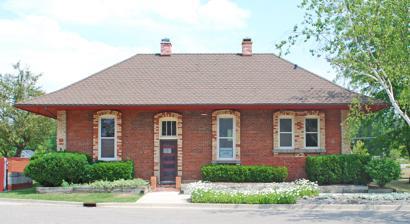
Building: Fenton Railroad Depot
Country: United States of America
Year built: 1882
United States historic place Fenton Railroad Depot U.S. National Register of Historic Places Location 207 Silver Lake Rd., Fenton, Michigan Coordinates 42°47′50″N 83°42′09″W / 42.79722°N 83.70250°W / 42.79722; -83.70250 ( Fenton Railroad Depot ) Area less than one acre Built 1882 ( 1882 ) MPS Genesee County MRA NRHP reference No. 83000843 Added to NRHP June 20, 1983 The Fenton Railroad Depot is a former railroad depot located at 207 Silver Lake Road in Fenton, Michigan . It was listed on the National Register of Historic Places in 1983. History William Fenton and Robert Leroy founded Fentonville because they believed that a proposed railroad line though Michigan would run through the settlement, making Fentonville a shipping center for the surrounding area. In 1856 the Detroit, Grand Haven and Milwaukee Railway did indeed construct a line through the village, establishing the first railroad in the county. The original depot built in Fentonville was a wood-framed building on the north side of the tracks. Over time, Fenton experienced a spurt of growth due to the arrival of the railroad, and the area around the depot was developed with related businesses. In about 1880, the wooden depot burned. In 1882, a new brick depot was constructed on the south side of the tracks. The brick to build the depot was reportedly shipped in from Saranac and Owosso . The new depot served as built until 1923, when it suffered a fire, destroying the roof. The roof was rebuilt to make the structure seen today. The Fenton Depot served the railroad until 1974. After that time, it was purchased by the city of Fenton, and used by the city for various offices, including the Economic Development Office. As of 2015, it served as offices for Southern Lakes Parks & Recreation. Description The Fenton Railroad Depot is a light yellow and red pressed brick structure. Originally built with a gable roof, the current hipped roof with flared eaves was added after the 1923 fire. The interior of the depot remains intact. References